Ginetta G55

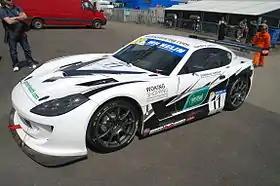
Andrew Watson's Ginetta G55 at Thruxton in May 2013

The Ginetta G55 is a specialist sports car, which has been built by Ginetta Cars since 2011. It is built to the FIA GT3 regulations, and the cars are raced in a one-make series; the Ginetta GT Supercup. In addition to this, they are also used in the GT3 class of competitions such as the British GT Championship. It was an evolutionary update of the Ginetta G50, which is a GT4-class car.